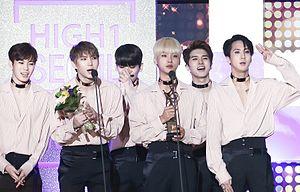
Cet article est une liste non exhaustive de boys bands.